Charles O'Tudor

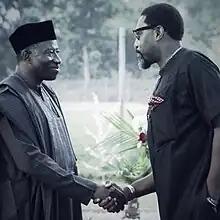
O'Tudor with President Goodluck Jonathan of Nigeria

Adstrat was endorsed by the State's Commissioner of Health, Jide Idris, "to deliver on the promises of the Health Advocacy Implementation Committee." O'Tudor led a team of brand strategists that bid for and won Cross River State's pioneer Out of Home Media Project which was recently passed into law by the State House of Assembly.